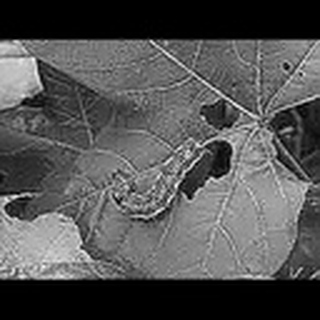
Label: cotton_army_worm